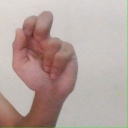
अक्षर: ढ